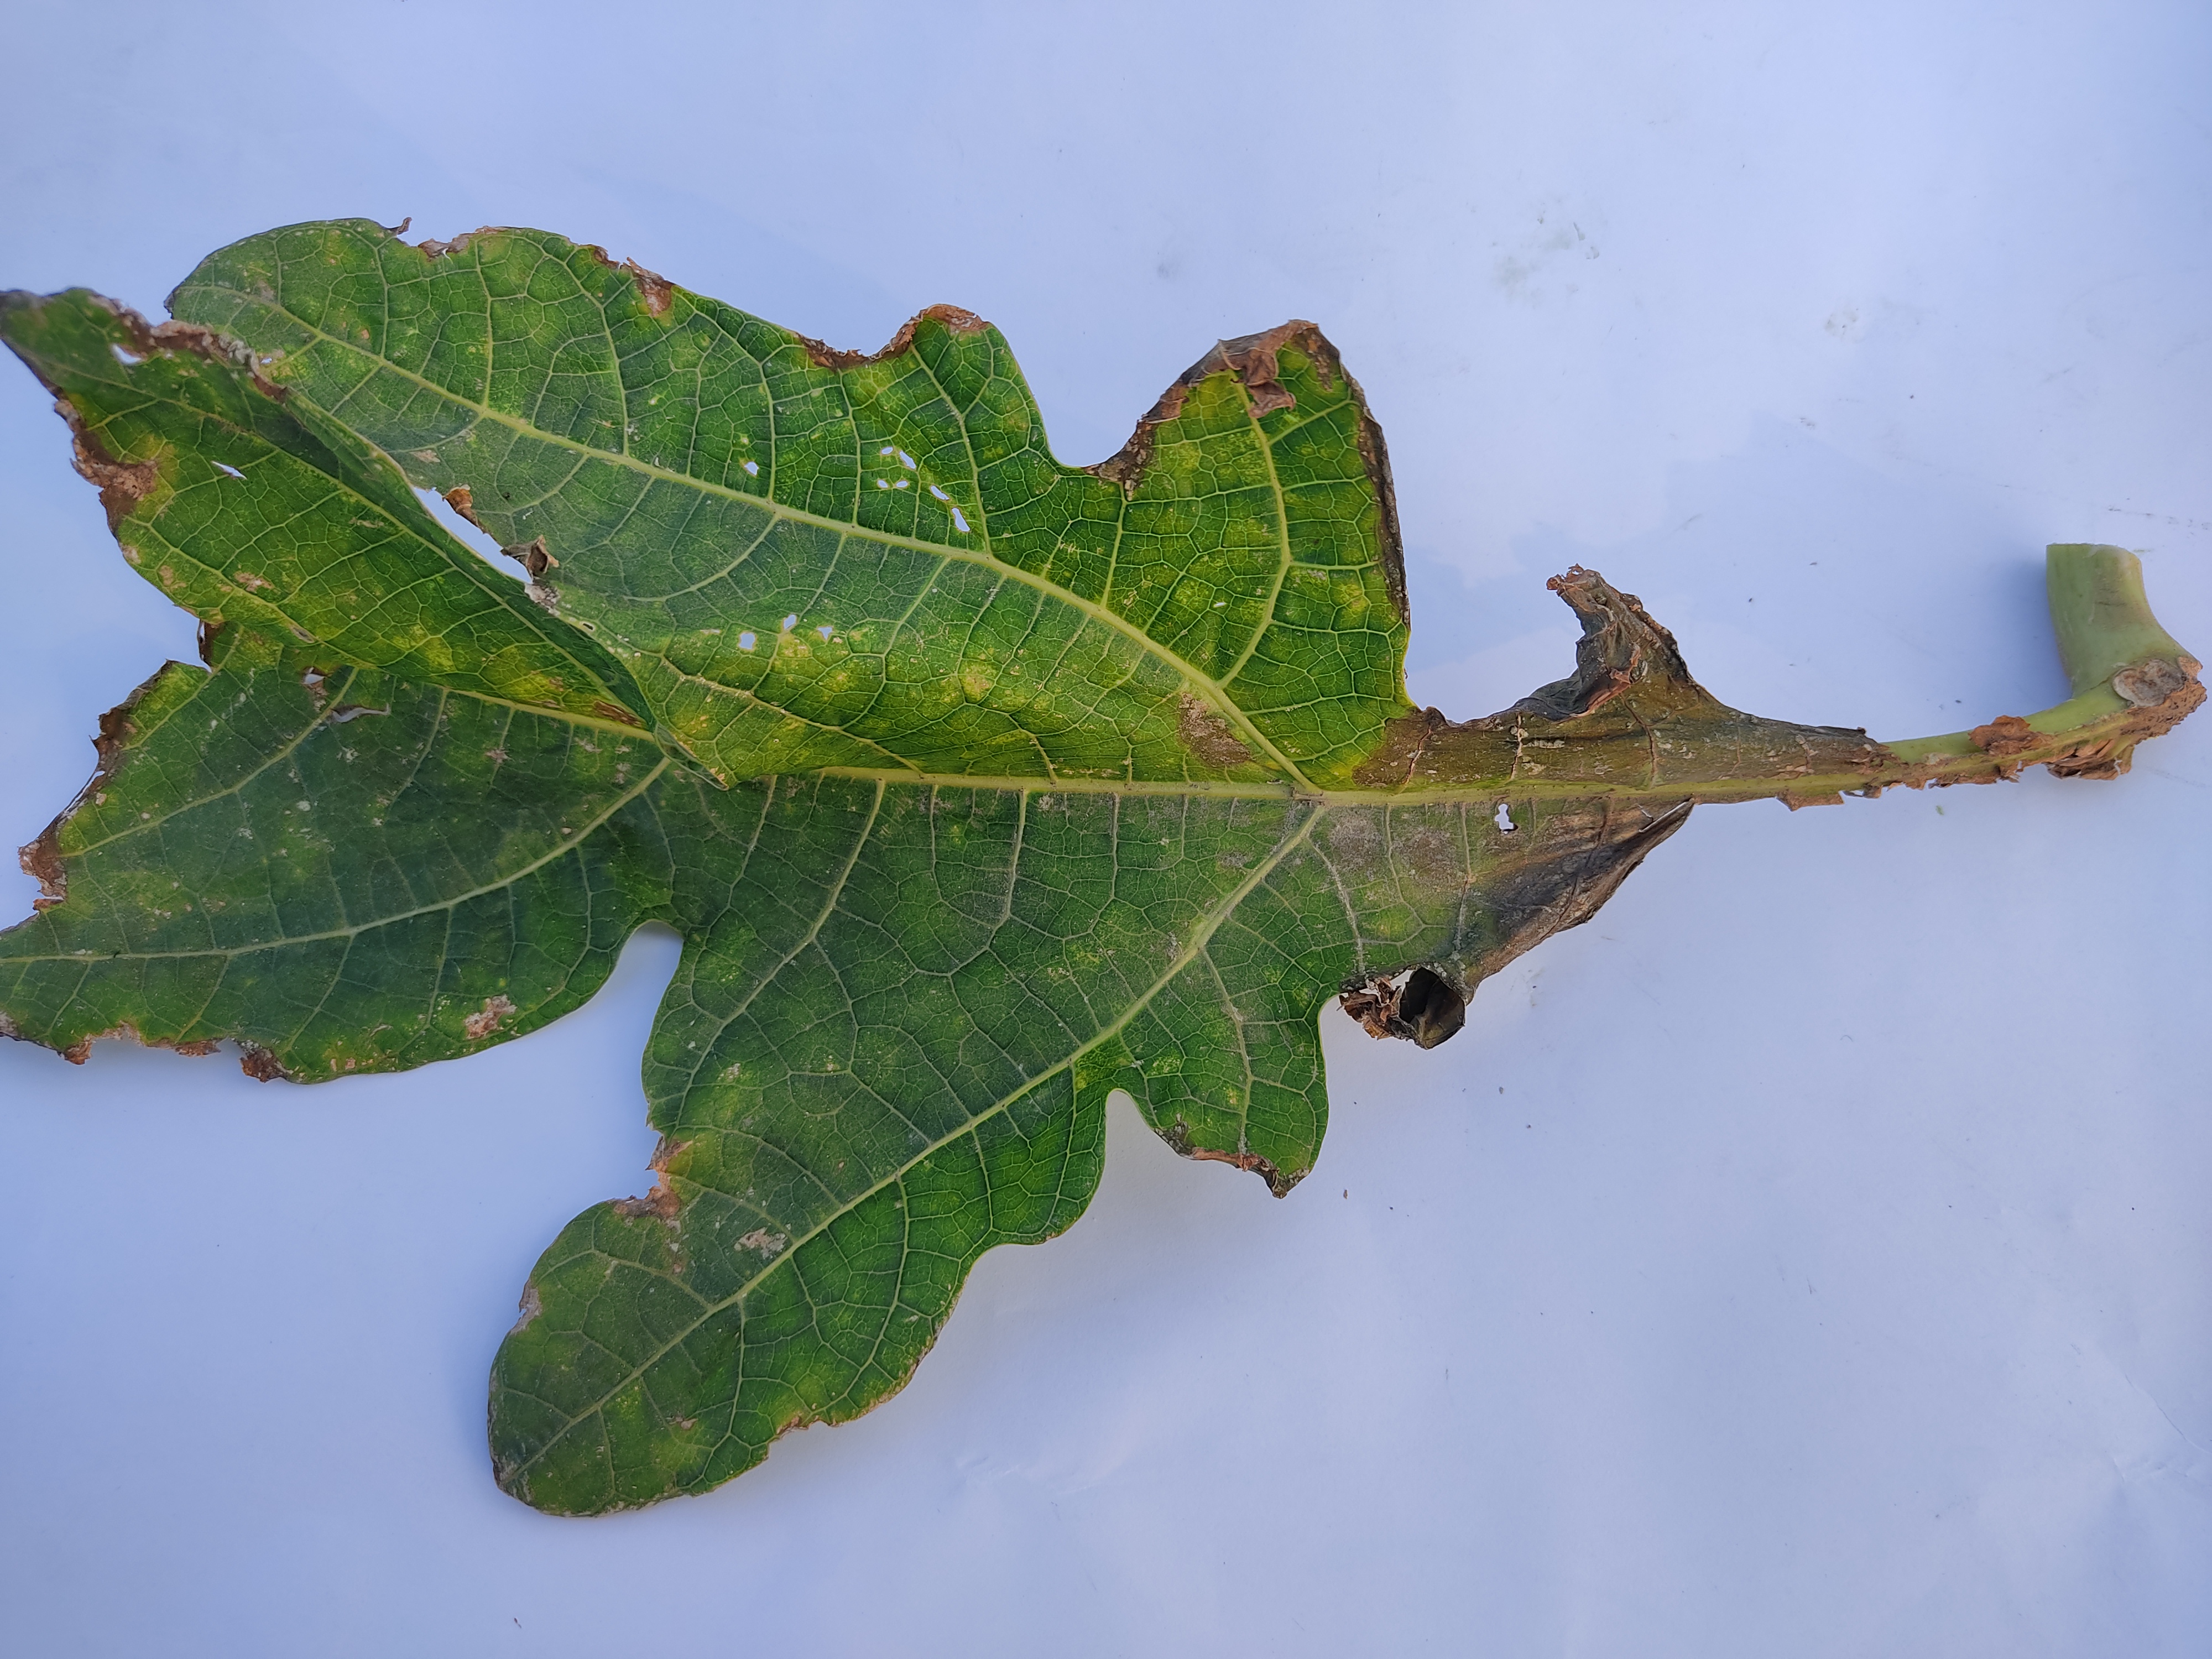
Label: Mite Disease